Ramp function

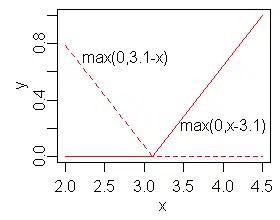
A mirrored pair of hinge functions with a knot at x=3.1

In statistics, hinge functions of multivariate adaptive regression splines (MARS) are ramps, and are used to build regression models.